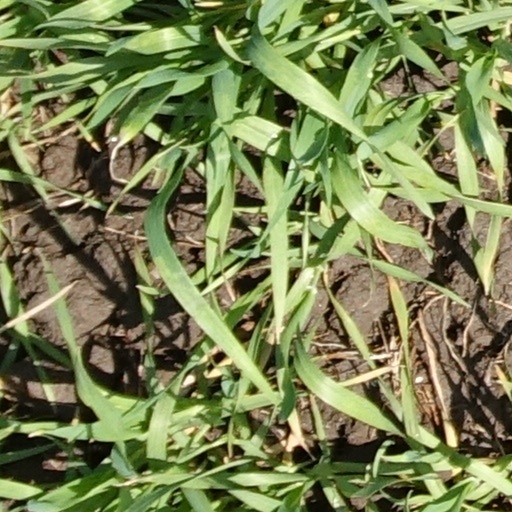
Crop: wheat